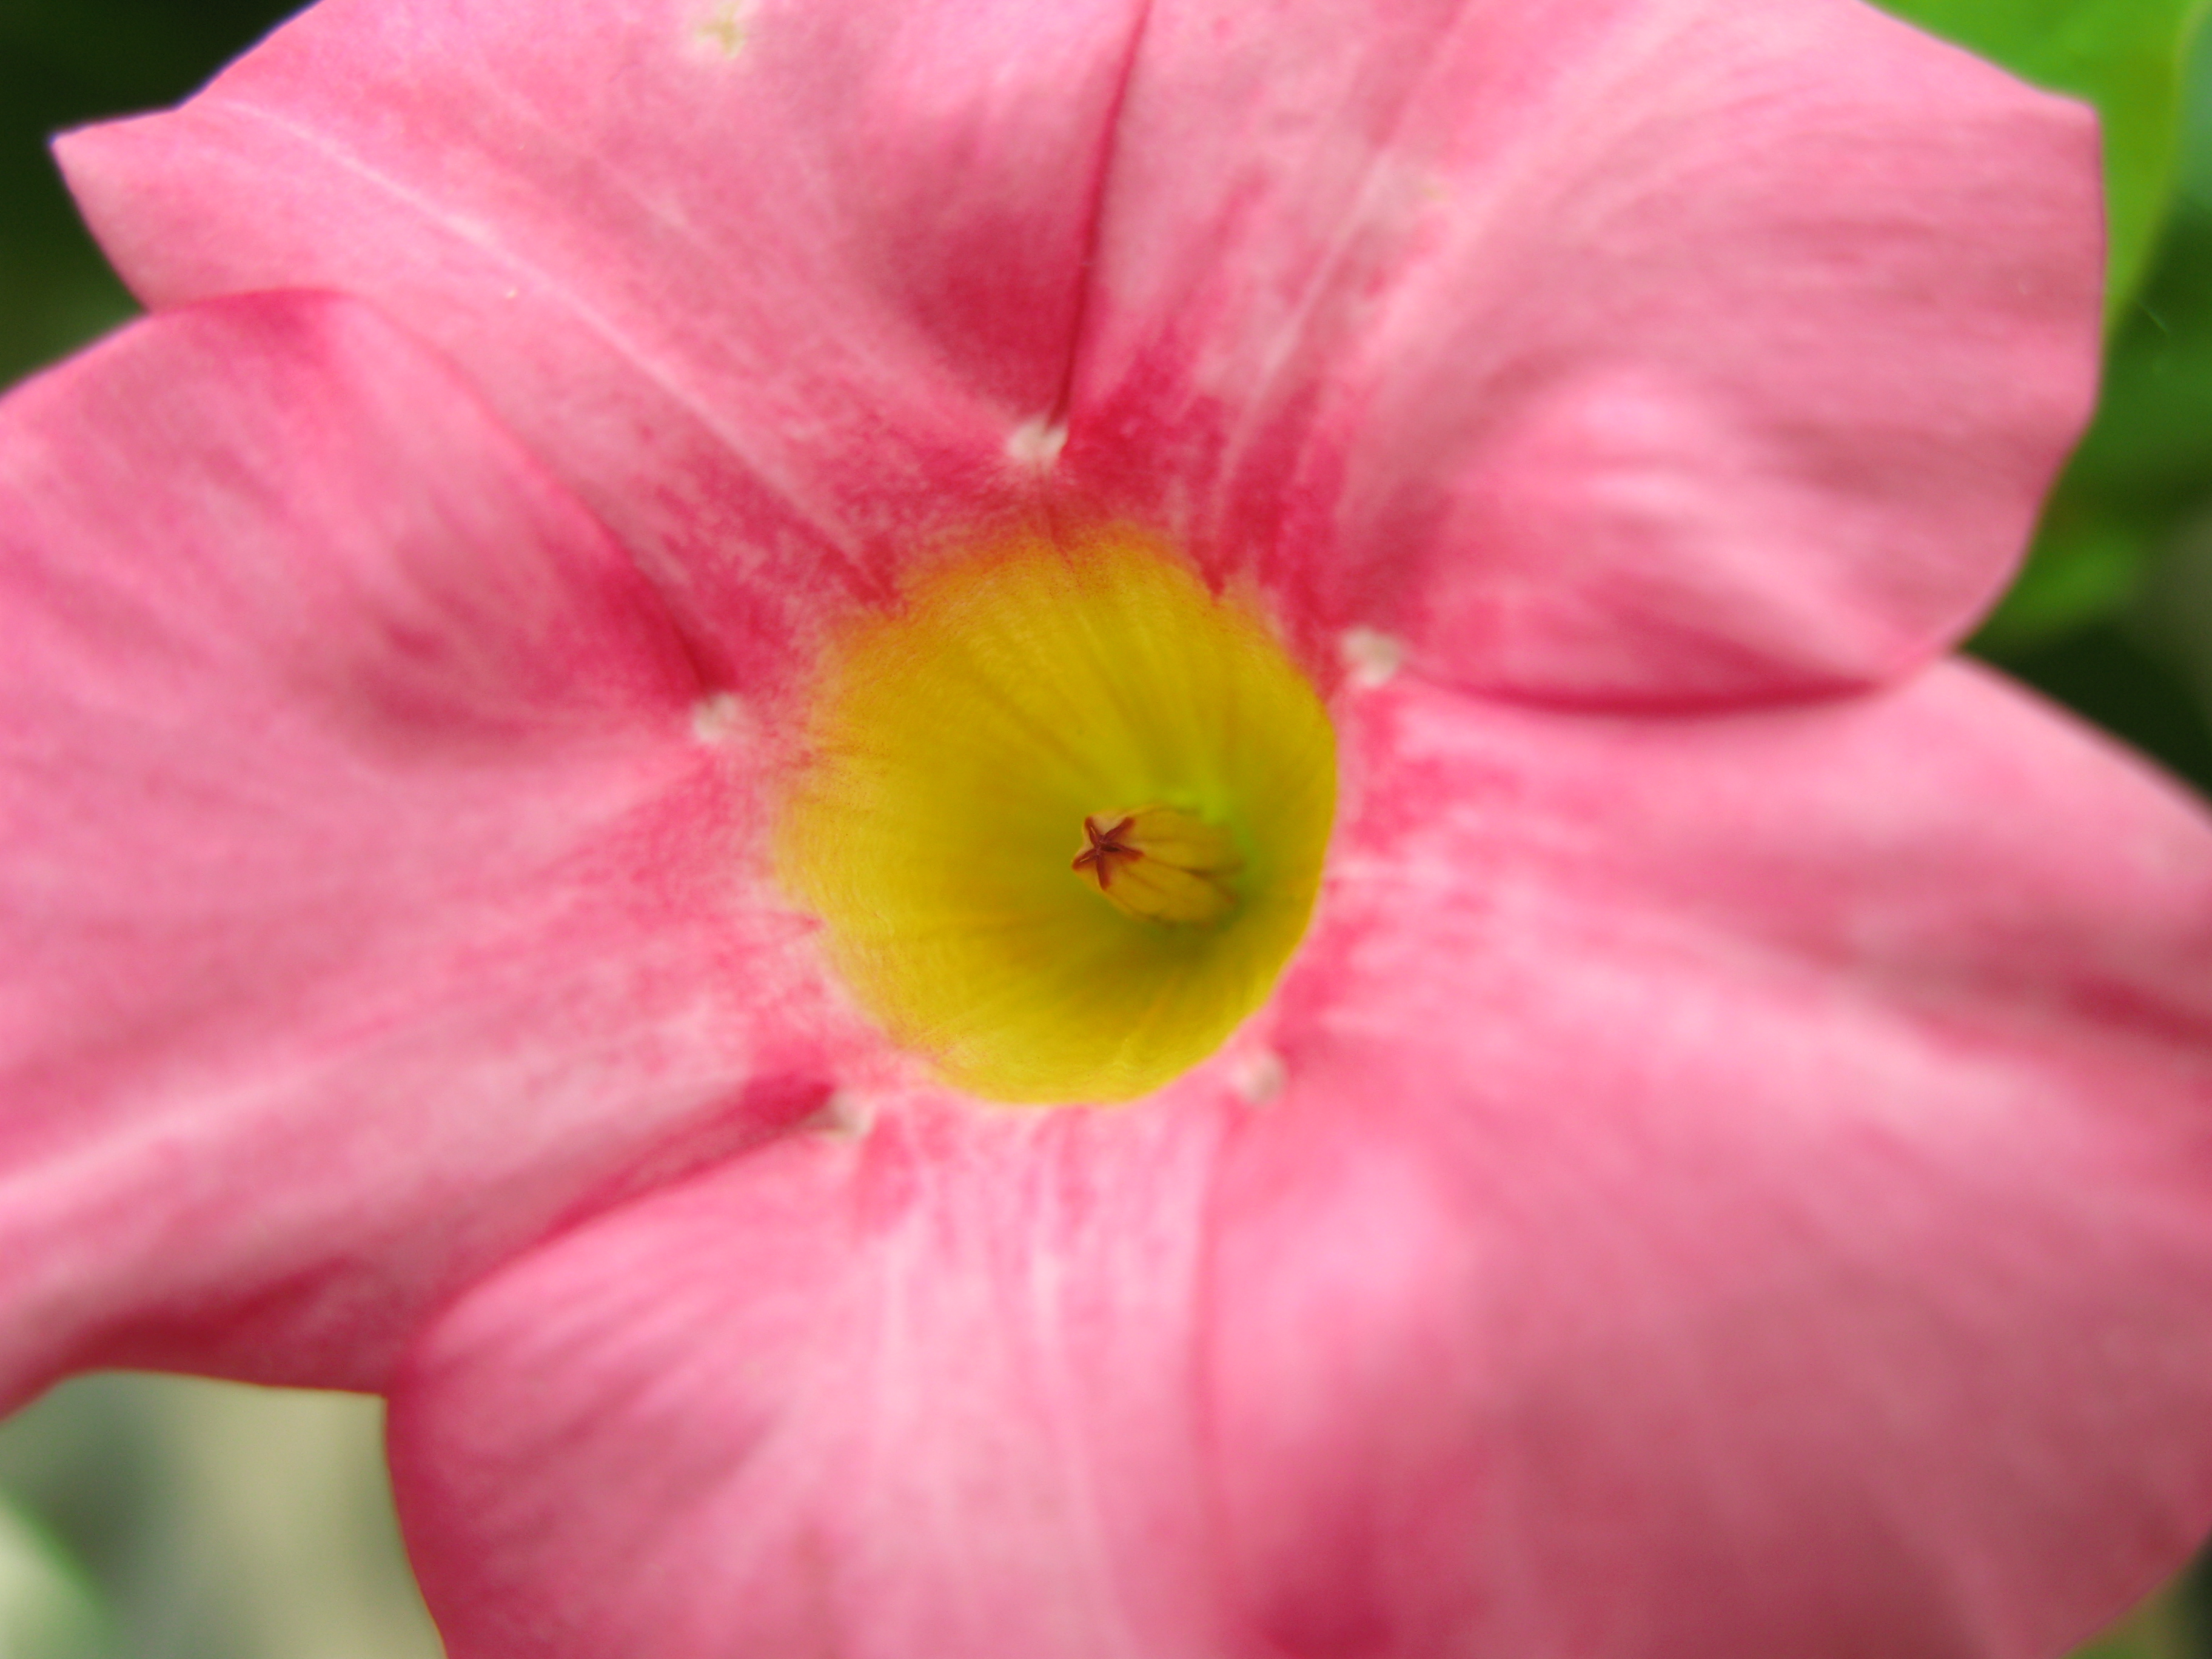
blossom, plant, photography, flower, petal, high, pink, flora, close up, cool image, hires, hi, res, g7, daylily, macro photography, flowering plant, plant stem, land plant